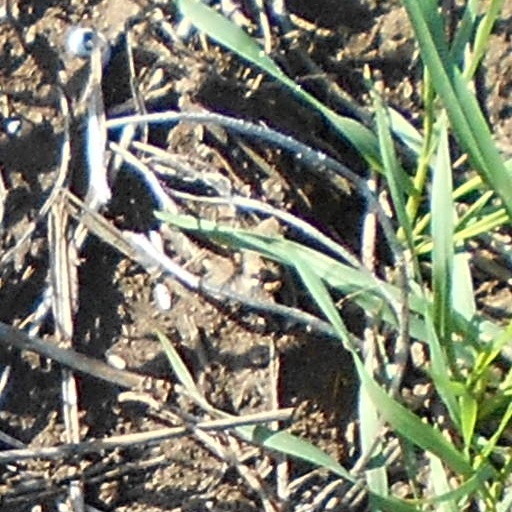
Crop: wheat